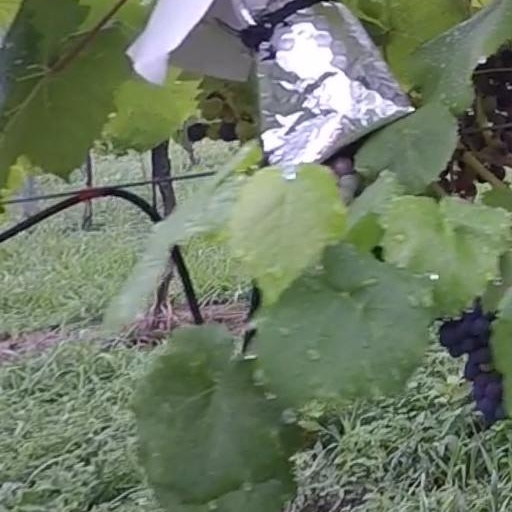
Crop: grape